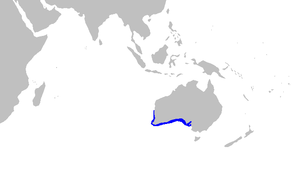
Le Requin-tapis cordonnier est une espèce de requin-tapis.
Sutorectus est un genre de requin-tapis comprenant une ou deux espèces.